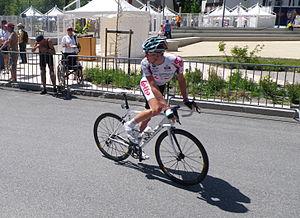
Jurgen Van den Broeck, cycliste belge. Serre Chevalier. Critérium du Dauphiné Libéré 2010.
Jurgen Van den Broeck est un coureur cycliste belge. Professionnel de 2004 à 2017, il s'est notamment classé troisième du Tour de France en 2010 et quatrième en 2012.